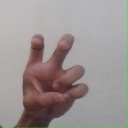
अक्षर: छ